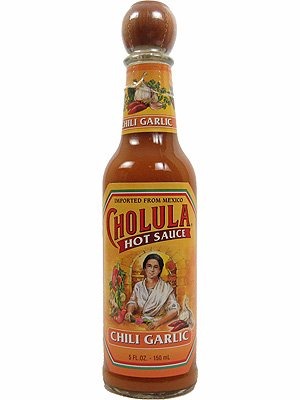
Item Name: Cholula Chili Garlic Hot Sauce, 5oz.
Product Description: Water, Salt, Dried Peppers (Arbol and Piquin), Vinegar, Garlic, Spices, Natural Flavors, Xanthan Gum, Dried Garlic.
Value: 5.0
Unit: Fl Oz

Price: 4.145